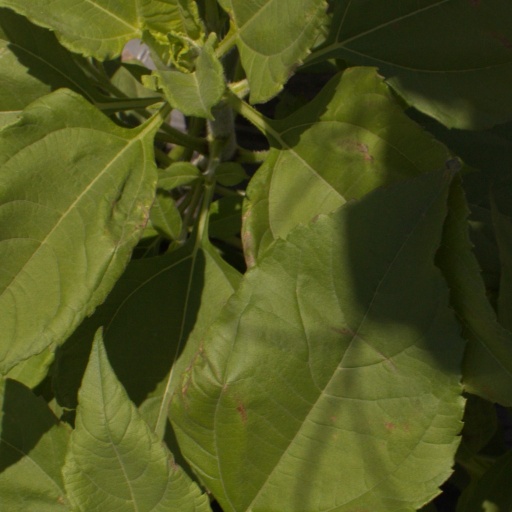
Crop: Jerusalem artichoke